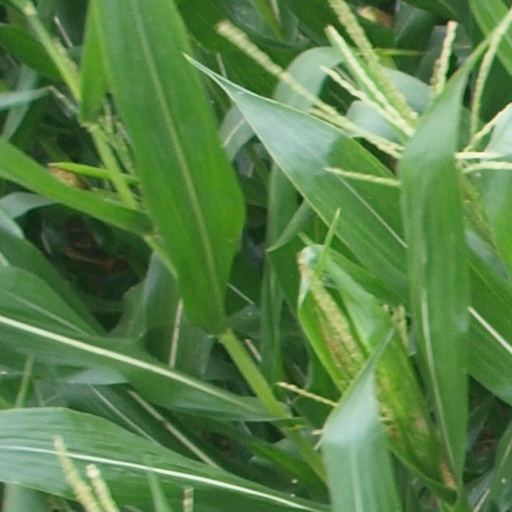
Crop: maize; corn